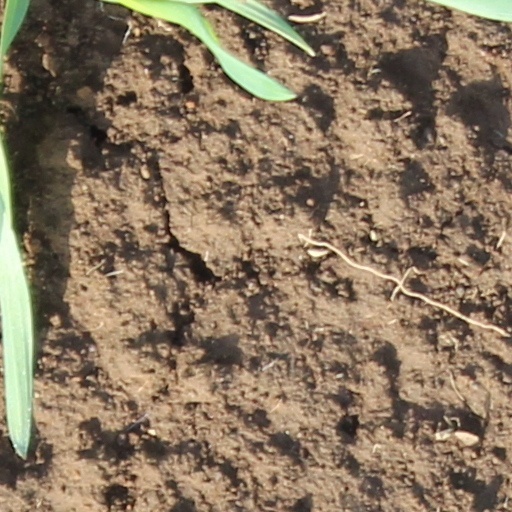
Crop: wheat